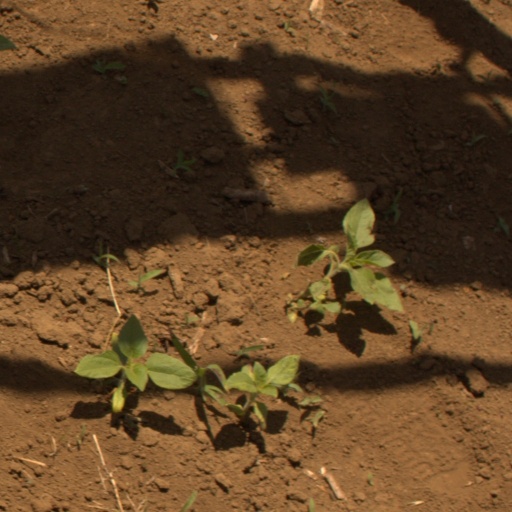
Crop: Jerusalem artichoke